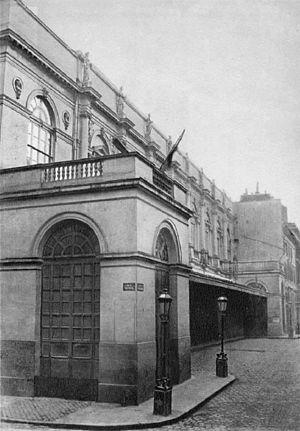
Opéra de Paris - Salle Le Peletier - Angle de la façade - Photo d'auteur inconnu
L’opéra Le Peletier était une salle d’opéra parisienne de 1821 à 1873.